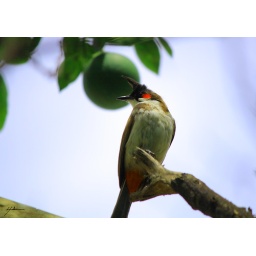
Sitting in the orange tree in the garden